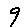
Label: 9